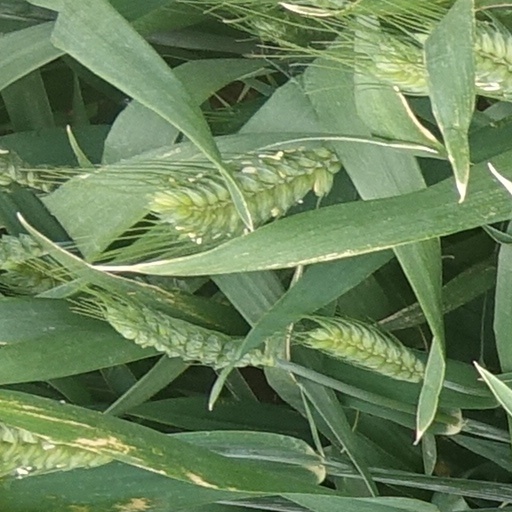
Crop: wheat